Alterius non sit qui suus esse potest

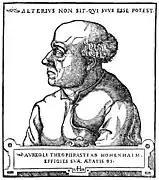
Portrait of Paracelsus attributed to Augustin Hirschvogel (1538), upon which the phrase is shown.

This phrase is referenced from the Aesopian fable "De ranis (Of the Frogs, Snake and Wood)". The fable's author is suspected to be an anonymous medieval person who may have been Gualterus Anglicus. The Italian version has the title of "Le rane chiedono un re". The English version has the title of "The Frogs Who Wished for a King". The lesson of the tale is that relinquishing individual autonomy in the pursuit of order results in a false protector, or worse, a predatory overlord.